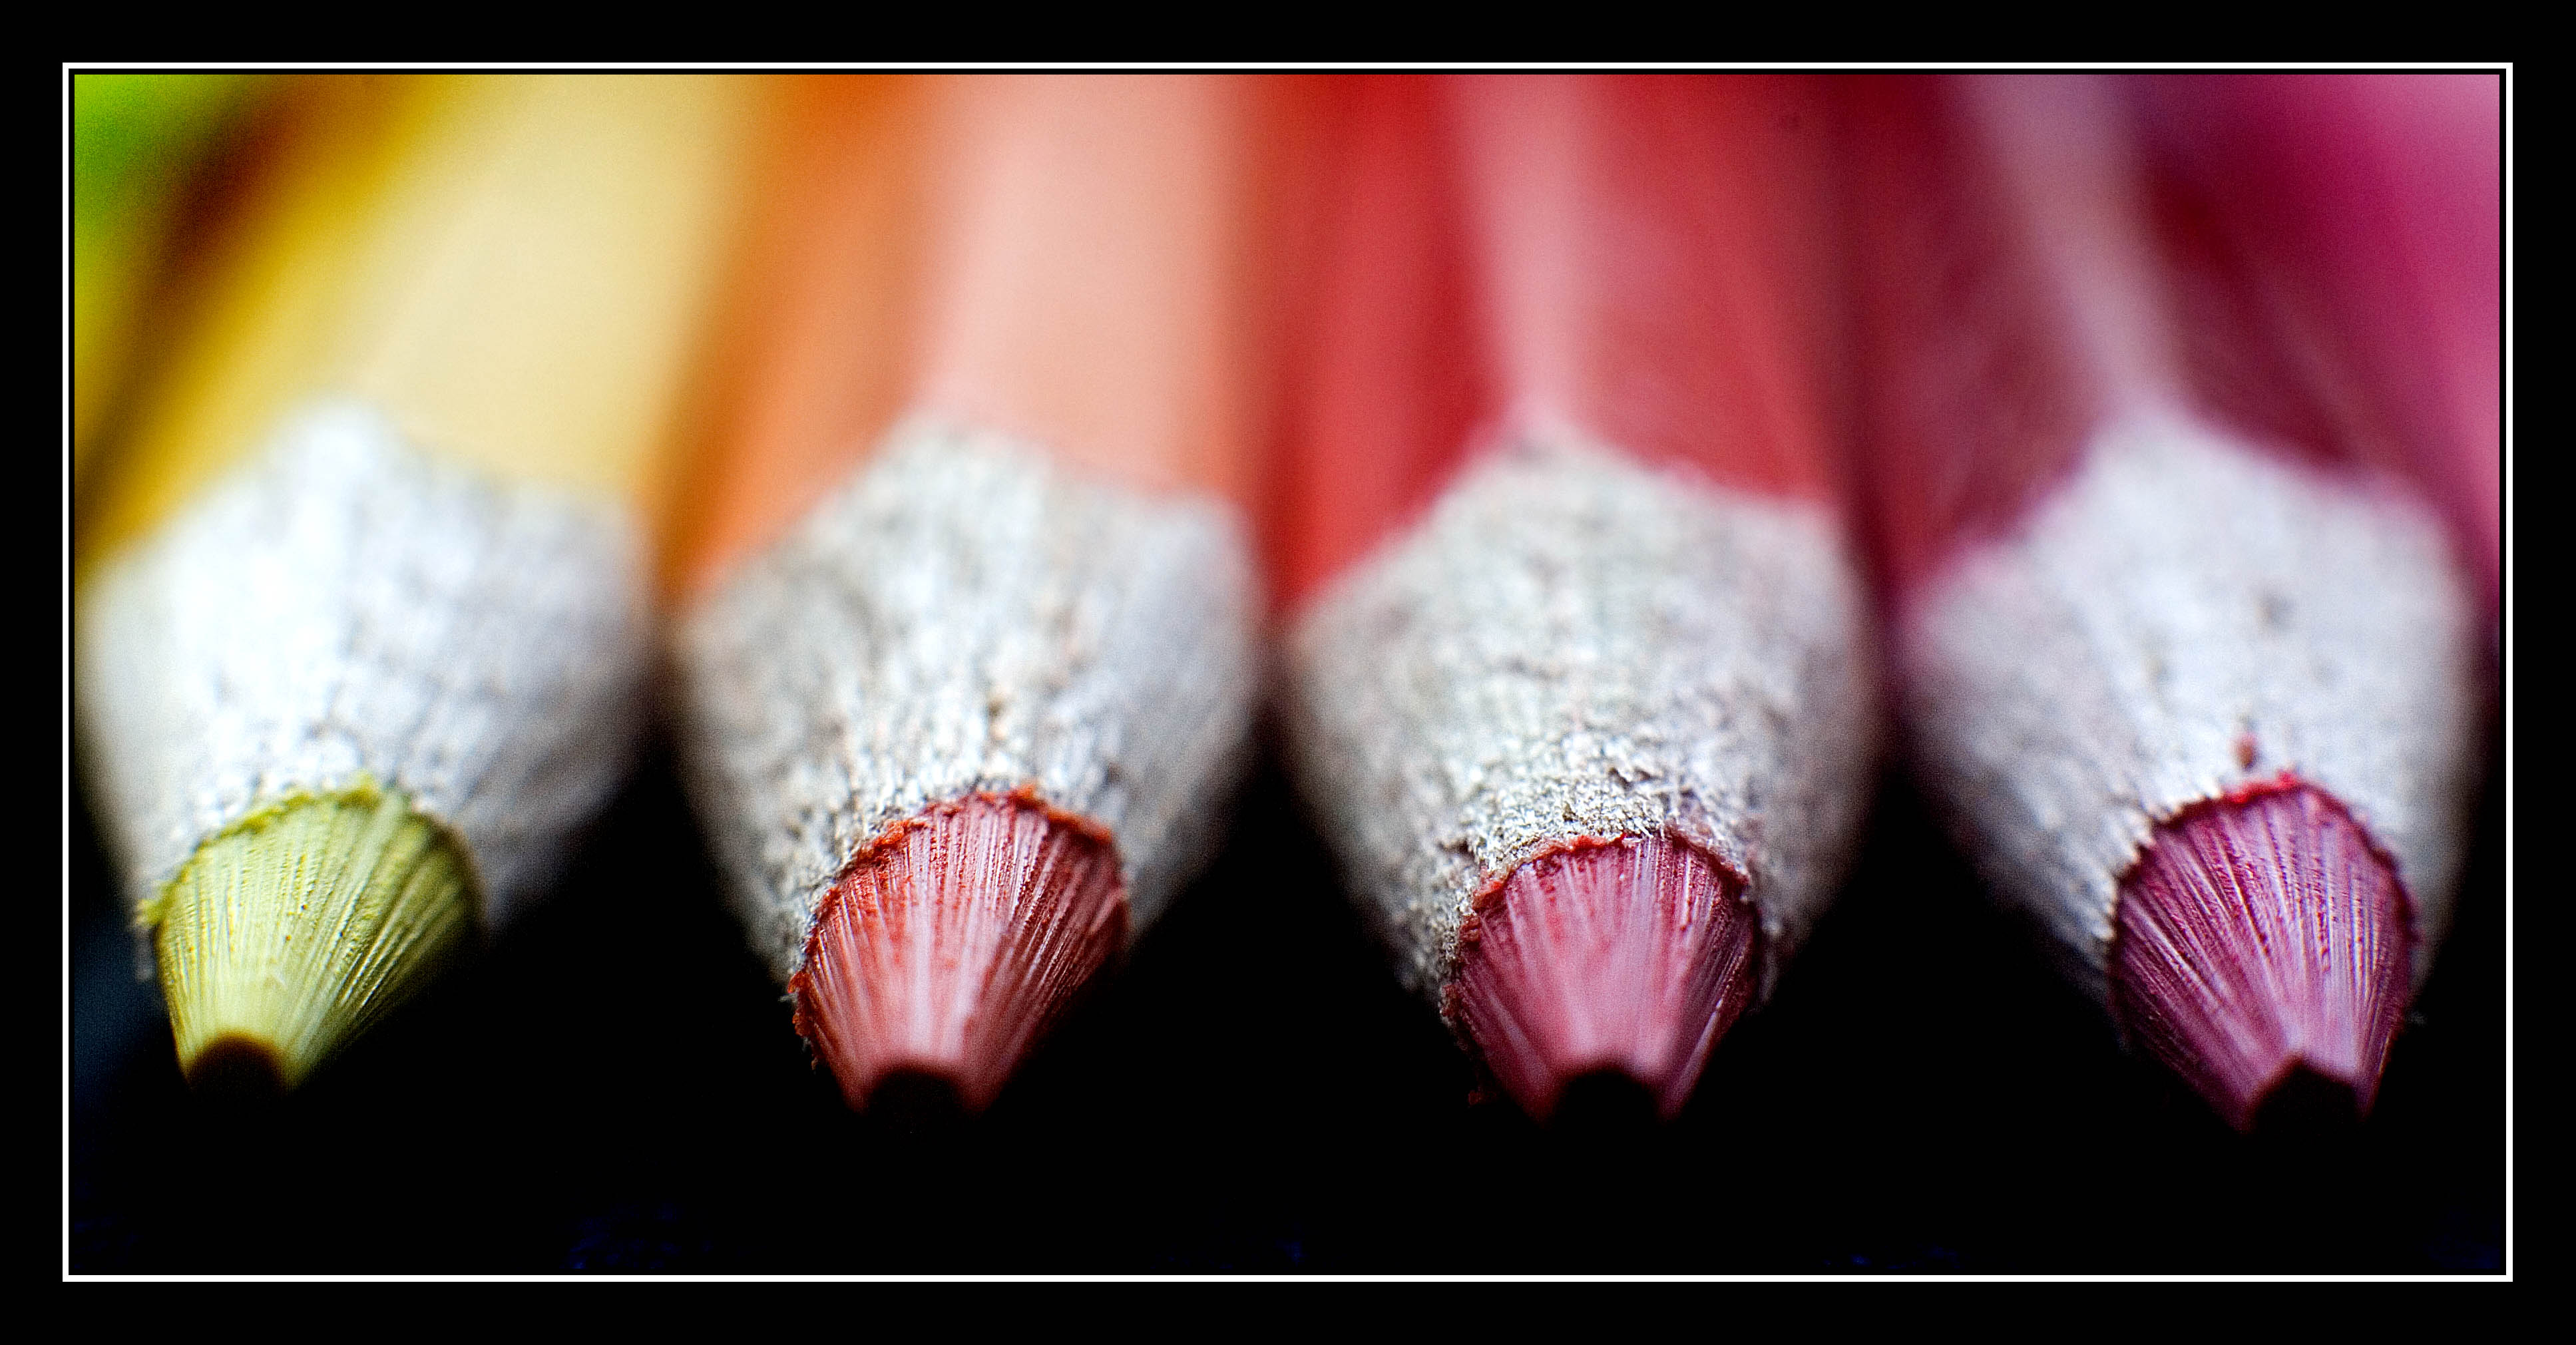
hand, flower, petal, finger, red, color, macro, pink, close, nail, lip, mouth, close up, human body, eye, colours, up, tubes, organ, pencils, extension, tooth, sharpness, macro photography